WXIT

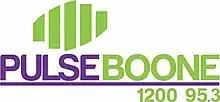
Former logo

On August 20, 2016, WXIT changed their format from news/talk to top 40/CHR, branded as "Pulse Boone", and is one of only a few stations across the country carrying current hits on an AM signal.